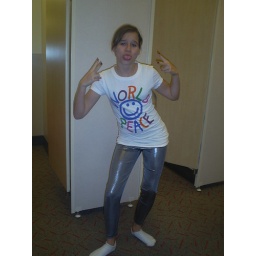
World peace can only be accomplished in a pair of shiny pleather pants for sure.